Uniforms and insignia of the Red Army (1917–1924)

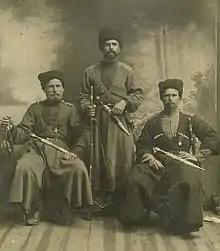
These Cossacks, though in Imperial service, would show a good example of the typical Red Kuban if not for the shoulder boards, tsarist medals, and lack of Red Army insignia.

The most distinctive piece of the new M1919 uniform was the budenovka, although it only became commonly worn from 1920. This woollen khaki headgear, intended for winter use, could easily be identified by the blunt cloth "spike" that protruded from the top below which was a cloth peak and a cloth flap, secured with branch colour buttons and leather straps, which could be rolled down to cover the neck, ears, and chin. On the front was worn a cloth star (4.3–8.8 cm in diameter) in branch of service colour with black lines within the star following close to its edges; black stars had red lines around the edges (both 5–6 mm in width). A second pattern was introduced on 8 April 1919 with a taller point, a stiffening rod to prevent the point drooping, and a larger star (10.5 cm in diameter) with an enamel Red Army cap badge worn in its centre. Men who modified their budenovkas to have taller points were jokingly nicknamed umootvod, meaning rod-brains: the taller the point the more feeble the mind. A light khaki cotton version was also worn in the summer.